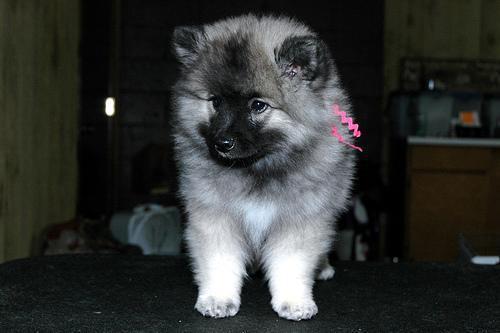
keeshond